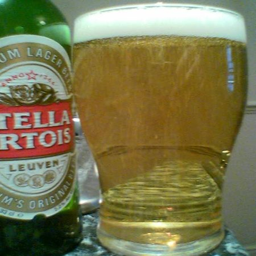
person poured into a glass